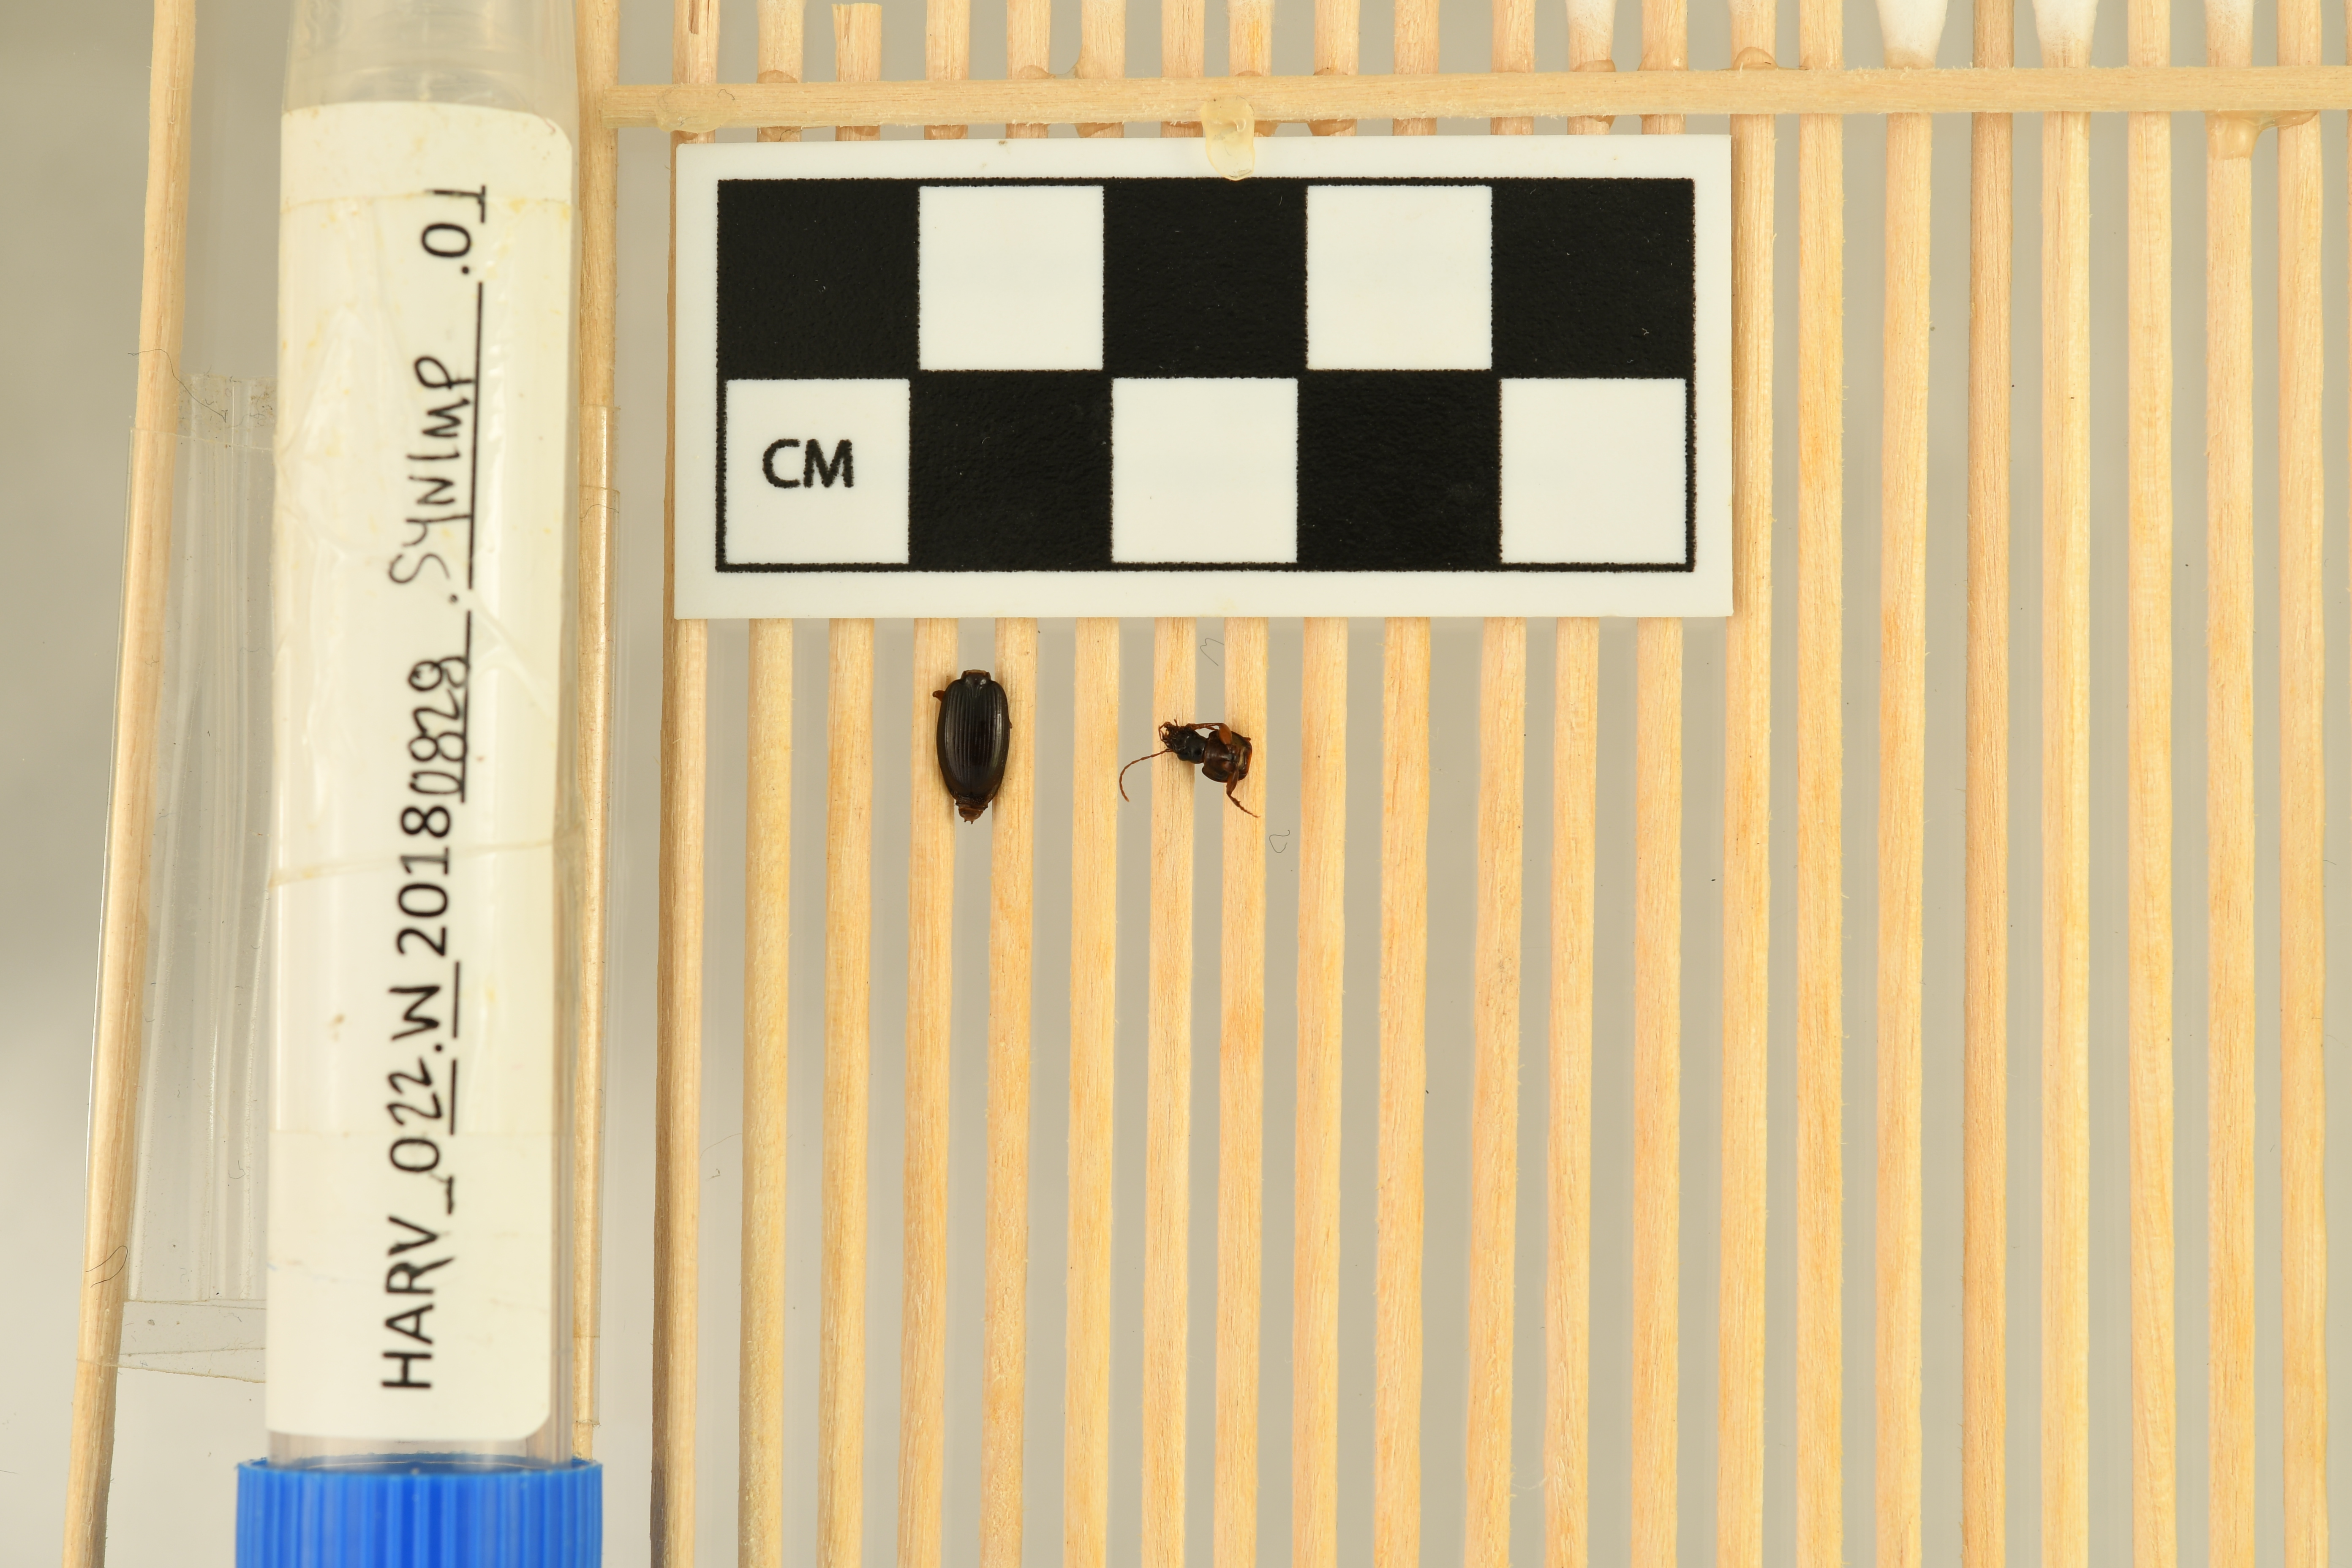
Synuchus impunctatus — Harvard Forest Site, plot HARV_022. Beetle 1, ElytraLength: 0.6005 cm (lying flat: Yes)

Synuchus impunctatus — Harvard Forest Site, plot HARV_022. Beetle 1, ElytraWidth: 0.3537 cm (lying flat: Yes)